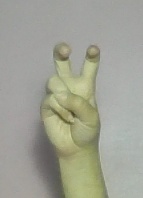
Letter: toot